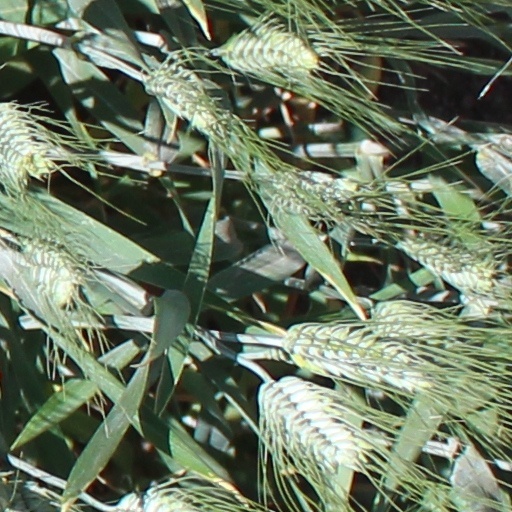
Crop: wheat